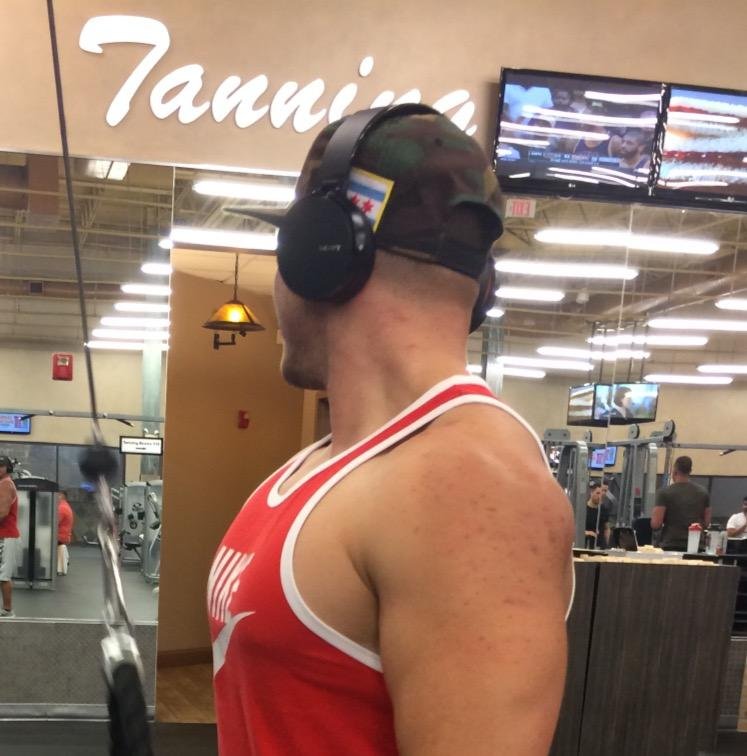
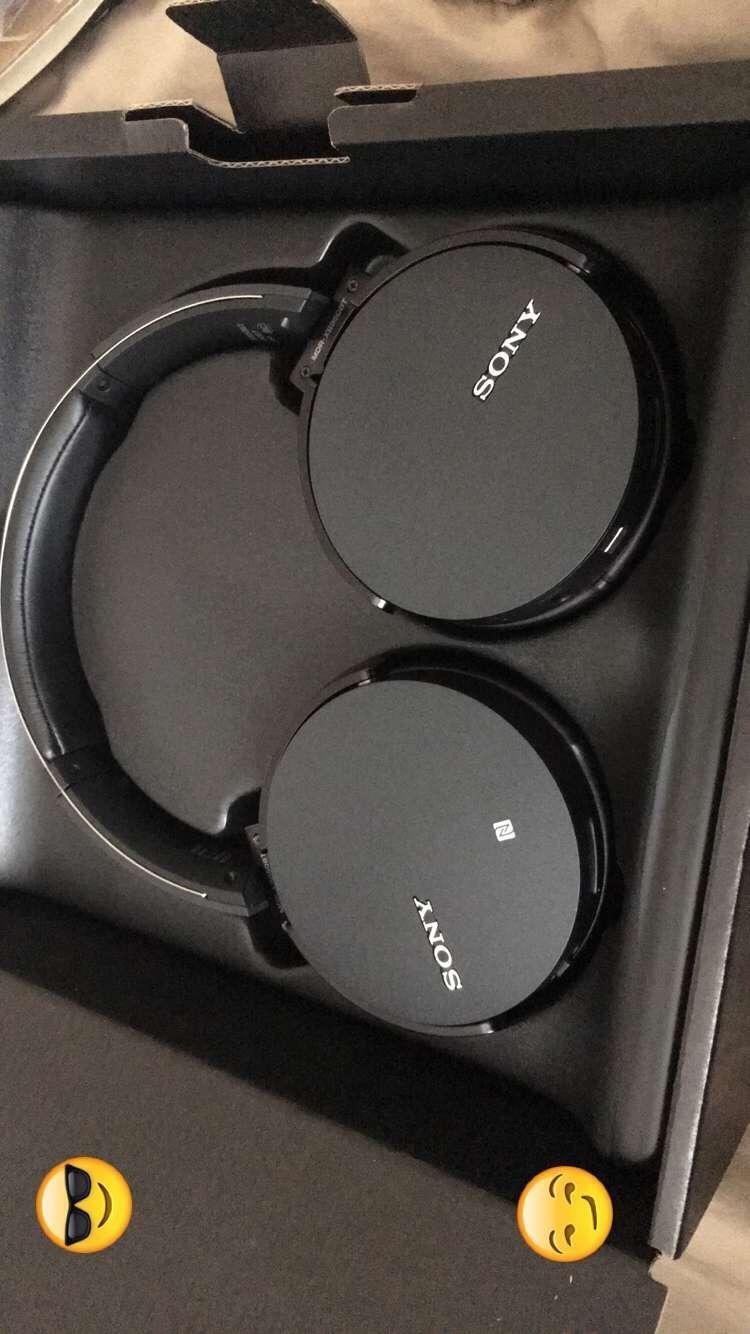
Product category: headphones
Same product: yes